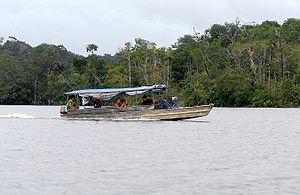
Un voadeira est un type de bateau d'Amazonie. Ils sont largement utilisés pour le transport fluvial et pour la pêche. Ils sont les moyens de transport les plus communs en Amazonie, en Cerrado et au Pantanal, pour se déplacer le long de la rivière.